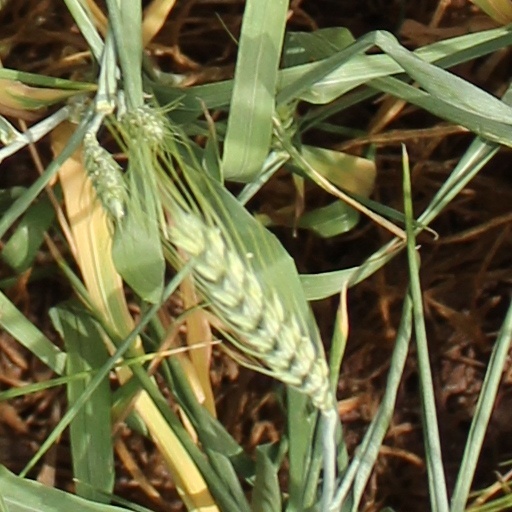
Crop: wheat